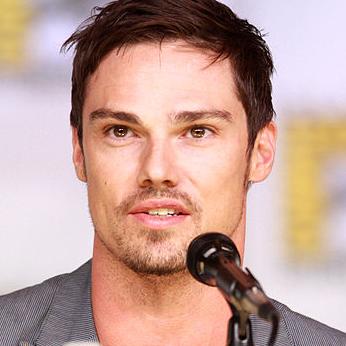
Age: 31